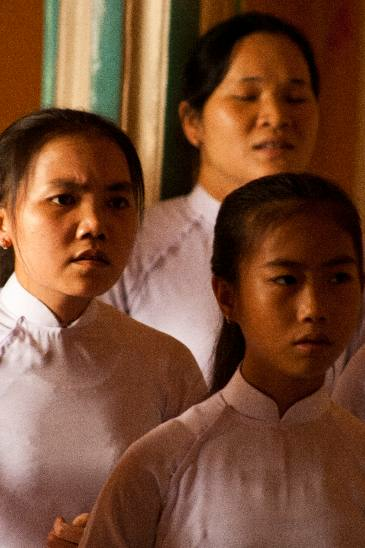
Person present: Yes